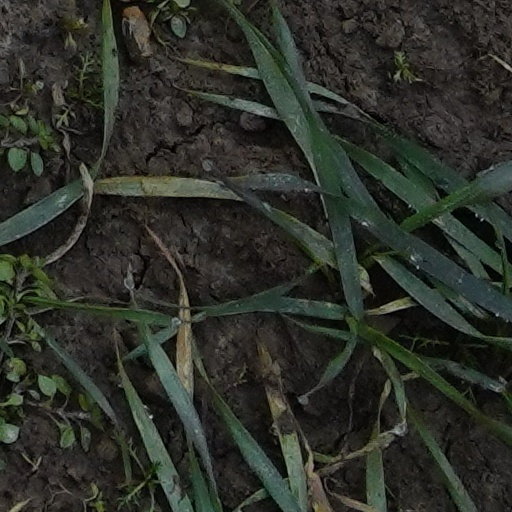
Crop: wheat